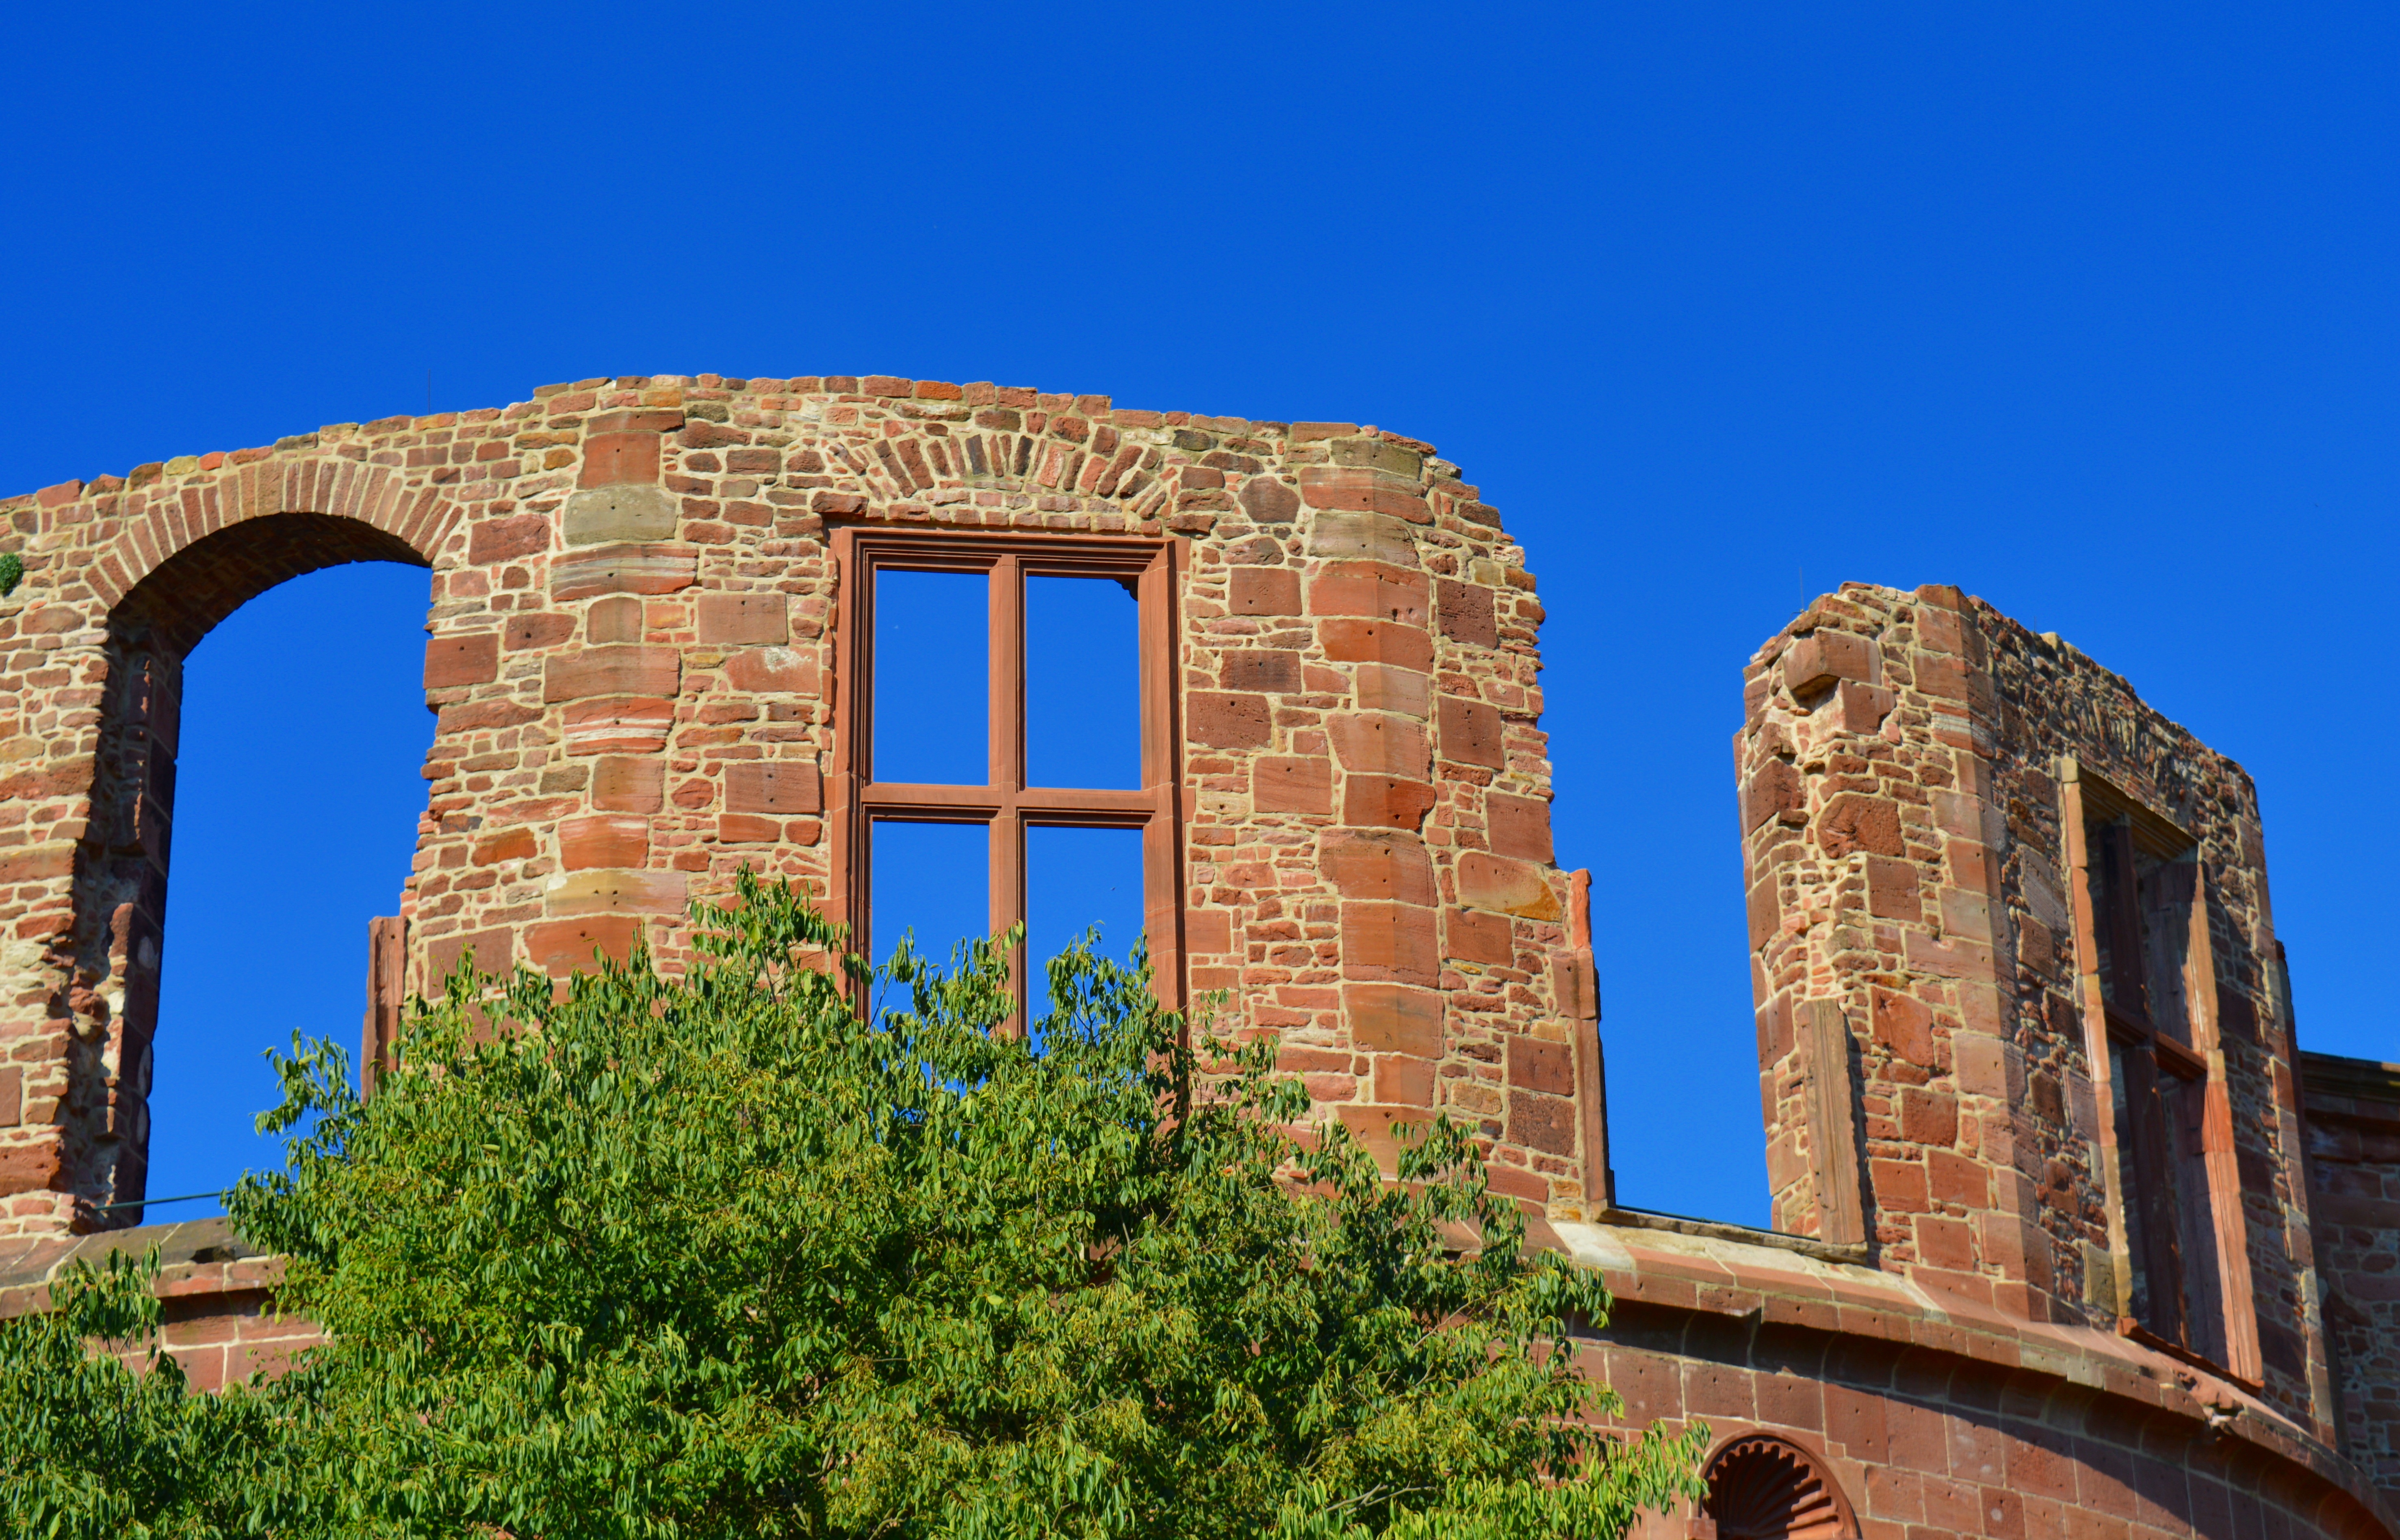
architecture, town, building, arch, tower, broken, castle, landmark, facade, heidelberg, church, chapel, decay, ruin, old building, place of worship, ruins, bricks, germany, estate, historically, masonry, heidelberger schloss